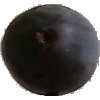
Label: Plum 3